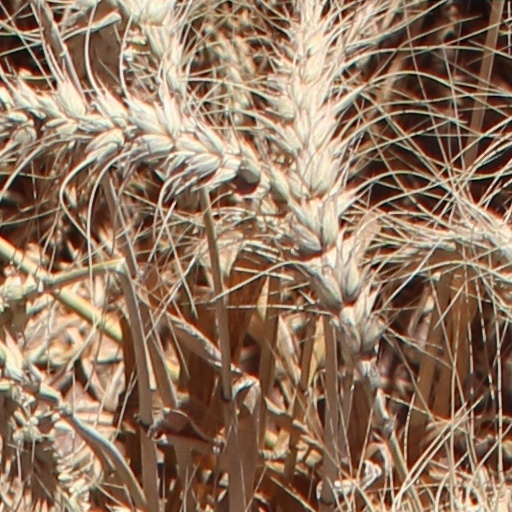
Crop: wheat